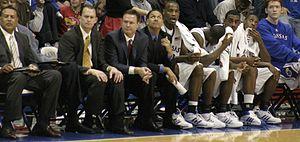
L'équipe de basket-ball des Jayhawks du Kansas est le programme universitaire de basket-ball représentant l'Université du Kansas. C'est l'une des équipes qui a rencontré le plus de succès dans l'histoire du basket-ball universitaire. Elle est classée en Division I de la NCAA et évolue dans la conférence Big 12.